Steve Slaton

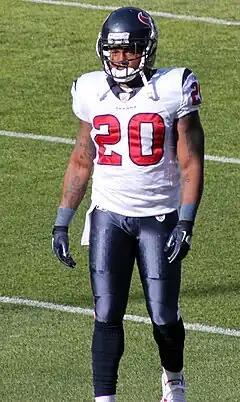
Slaton with the Houston Texans in 2010

Steve Slaton (born January 4, 1986) is an American former professional football player who was a running back in the National Football League (NFL). He played college football for the West Virginia Mountaineers, earning unanimous All-American honors in 2006. He was chosen by the Houston Texans in the third round of the 2008 NFL draft. Slaton also played for the NFL's Miami Dolphins and the Toronto Argonauts of the Canadian Football League (CFL). He was inducted into the College Football Hall of Fame in 2025.